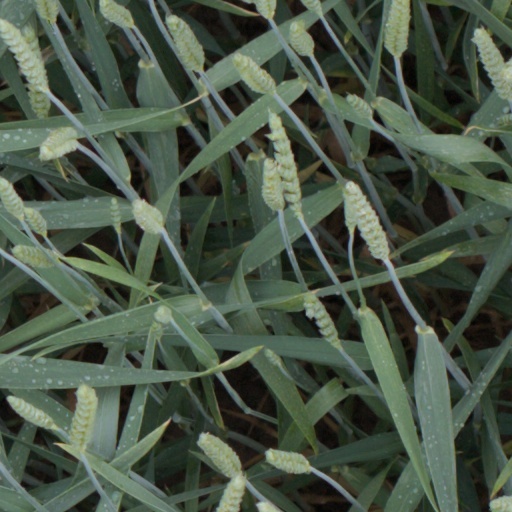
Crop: wheat